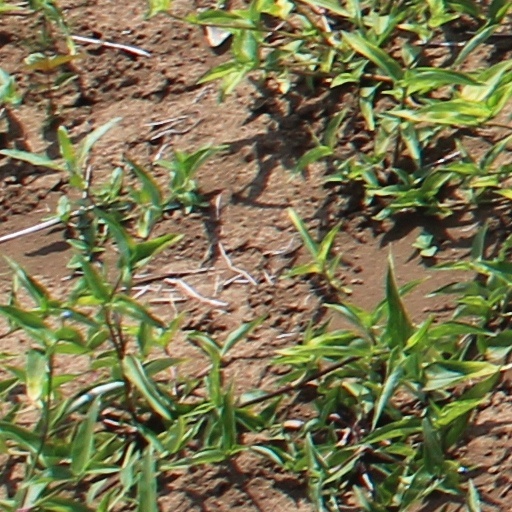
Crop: wheat